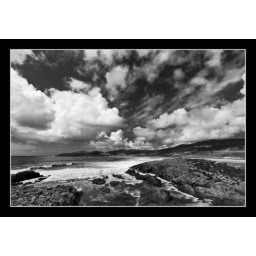
Bay of Lires in black and white